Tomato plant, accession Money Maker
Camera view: vertical (180 deg); turntable rotation: 240 degrees
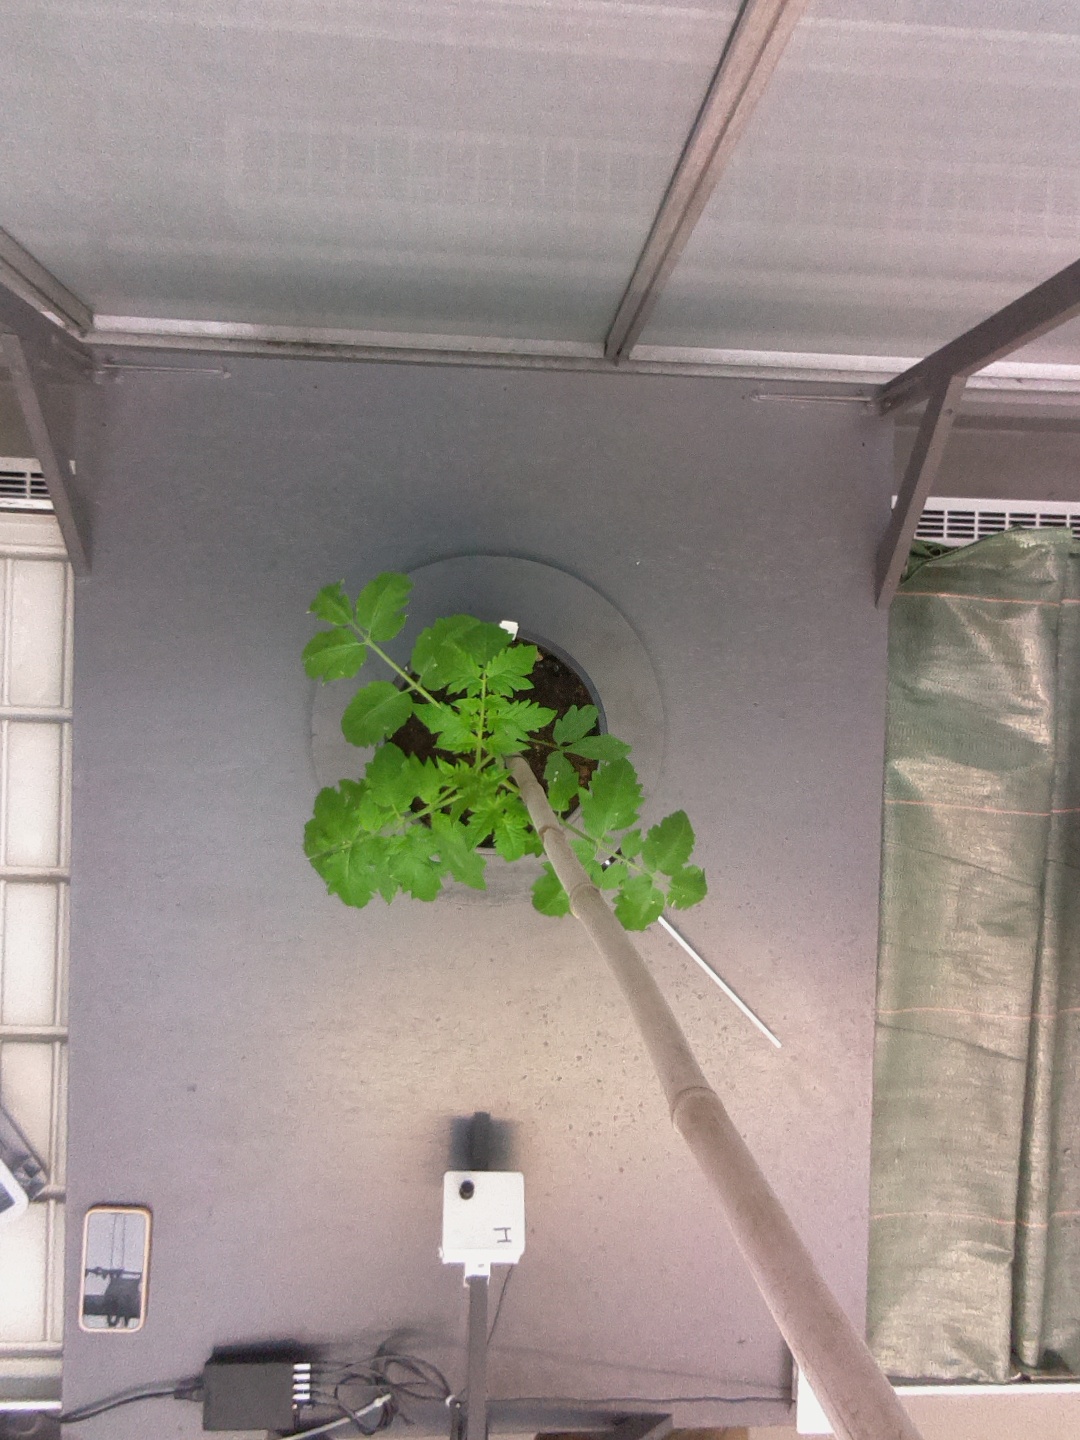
BBCH growth stage 13: 6 of true leaves visible